Stall turn

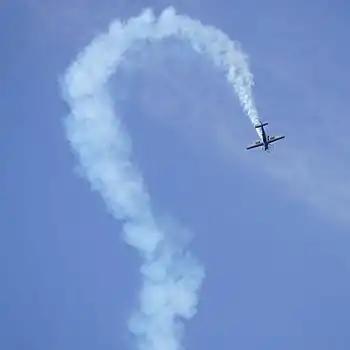
Sukhoi Su-29 performing a stall turn at the air show in Uppsala, Sweden, 2018.

The hammerhead turn, stall turn, or Fieseler is an aerobatics turn-around maneuver.